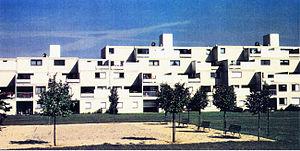
Toitures terrasses en escalier alterné donnant sur le parc
Christophe Lukasiewicz, né le 16 mars 1933 à Lublin et mort le 22 mai 1999 à Paris, est un architecte ingénieur franco-polonais.